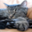
Label: cat